George Nagobads

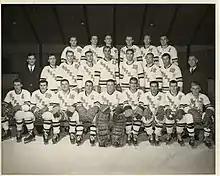
Black and white photo of hockey team, two rows standing behind one row seated

Nagobads was recommended for the university's ice hockey programs by Ruth Boynton, the director of the student health service. He served as the team physician for Minnesota Golden Gophers men's ice hockey for 34 years from 1958 to 1992, and was a part of three NCAA Division I championship teams. In an interview in 2008, Nagobads recalled that he enjoyed caring about the athletes and specialized in knee and shoulder injuries. He worked with several coaches for the Golden Gophers, including Herb Brooks, Glen Sonmor, Brad Buetow, and Doug Woog. Nagobads considered Brooks to be family and stated, "I really appreciated the way Herbie always treated the players, and for me, he was just like my son".